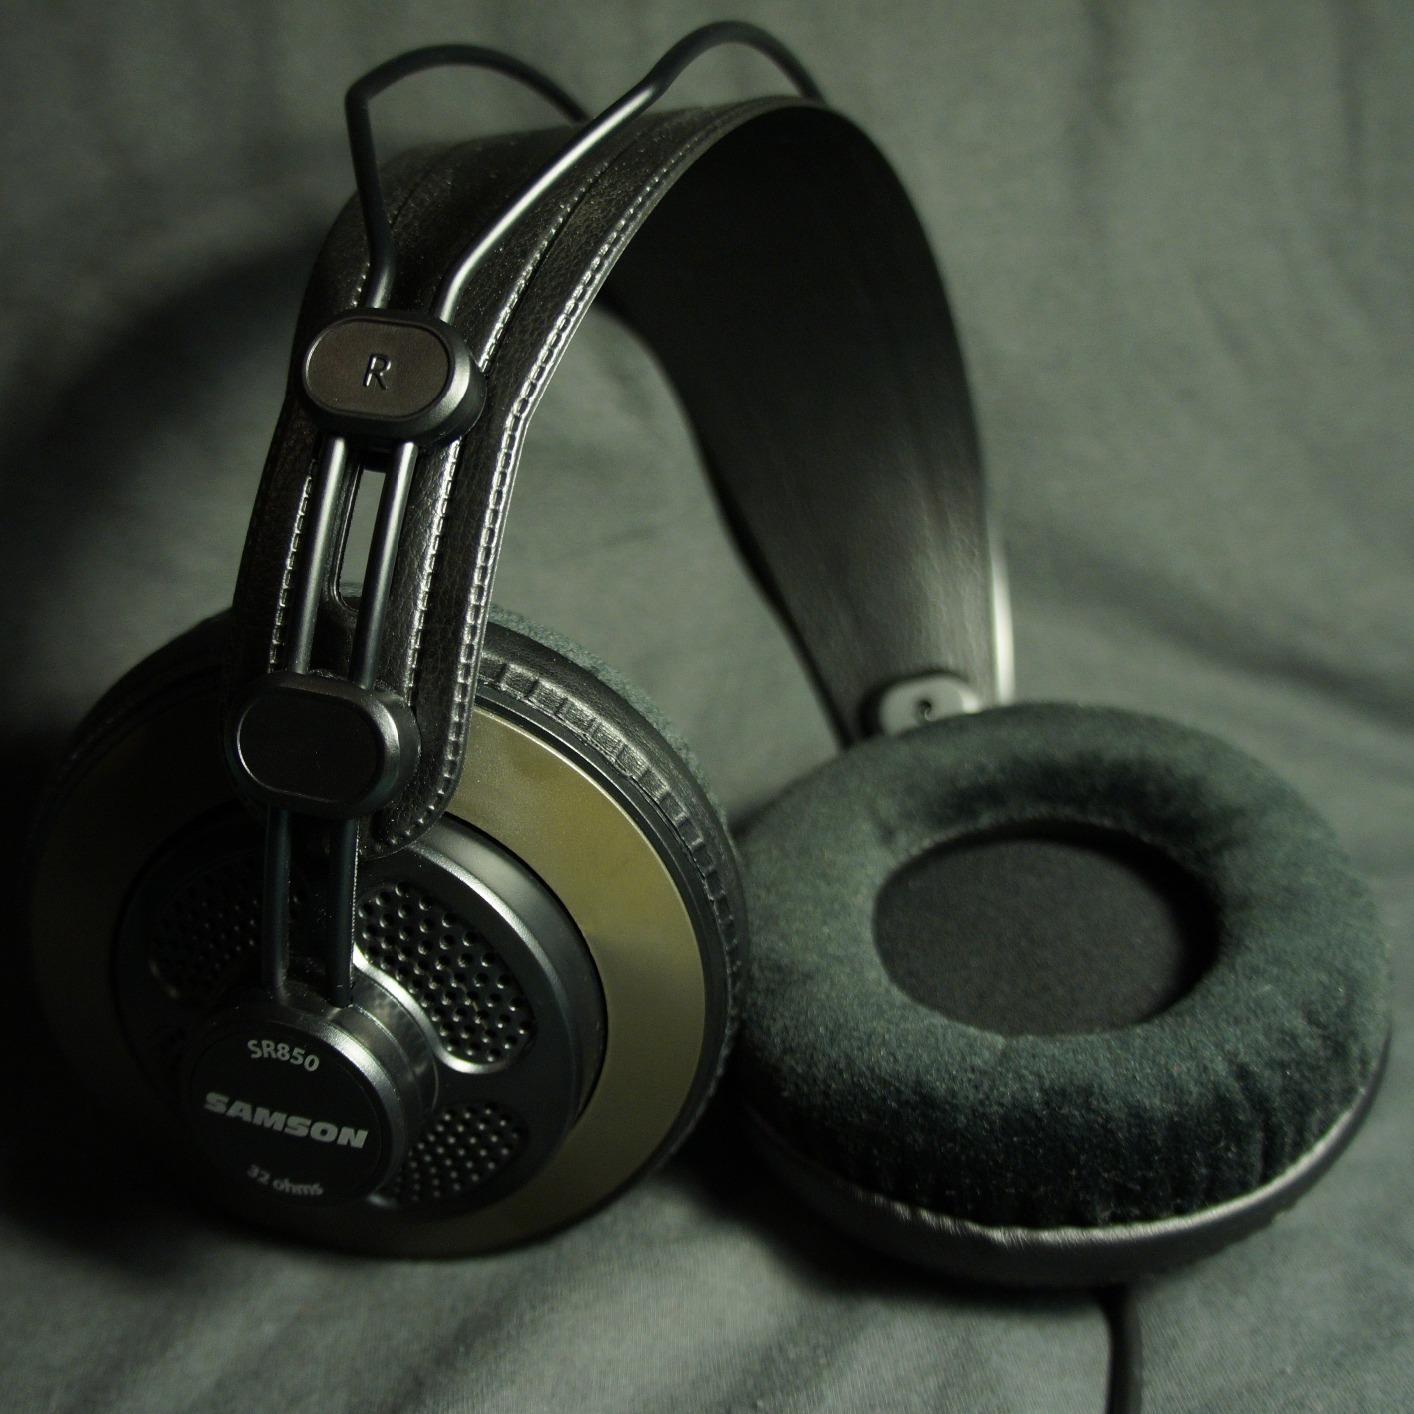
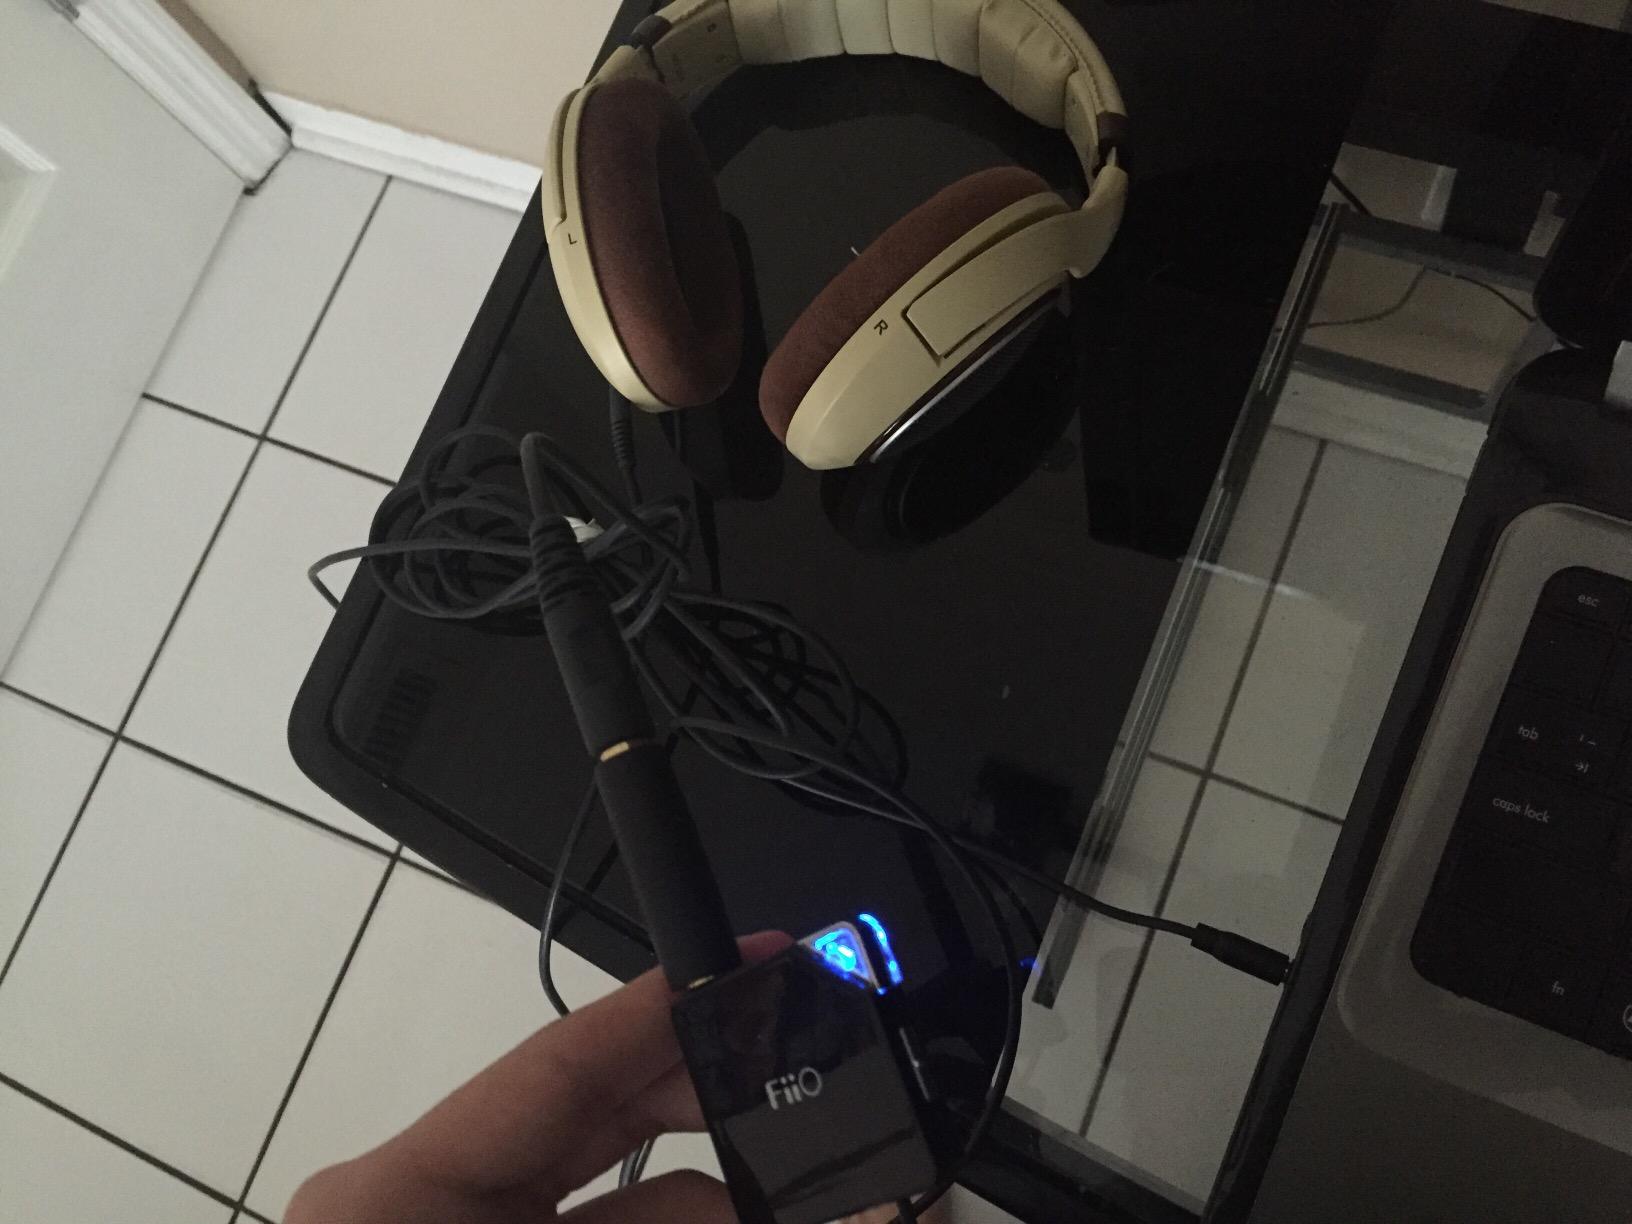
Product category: headphones
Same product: no